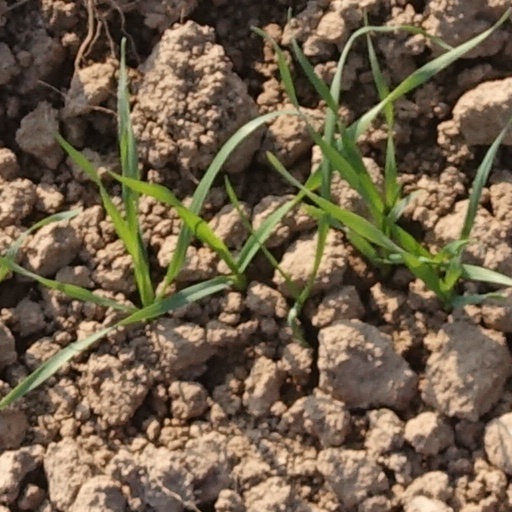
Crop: wheat